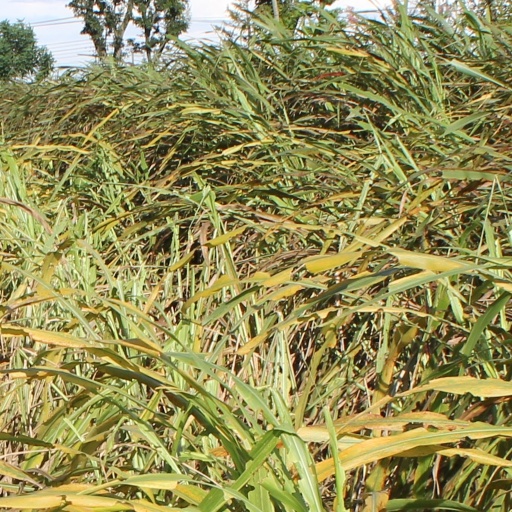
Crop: sorghum